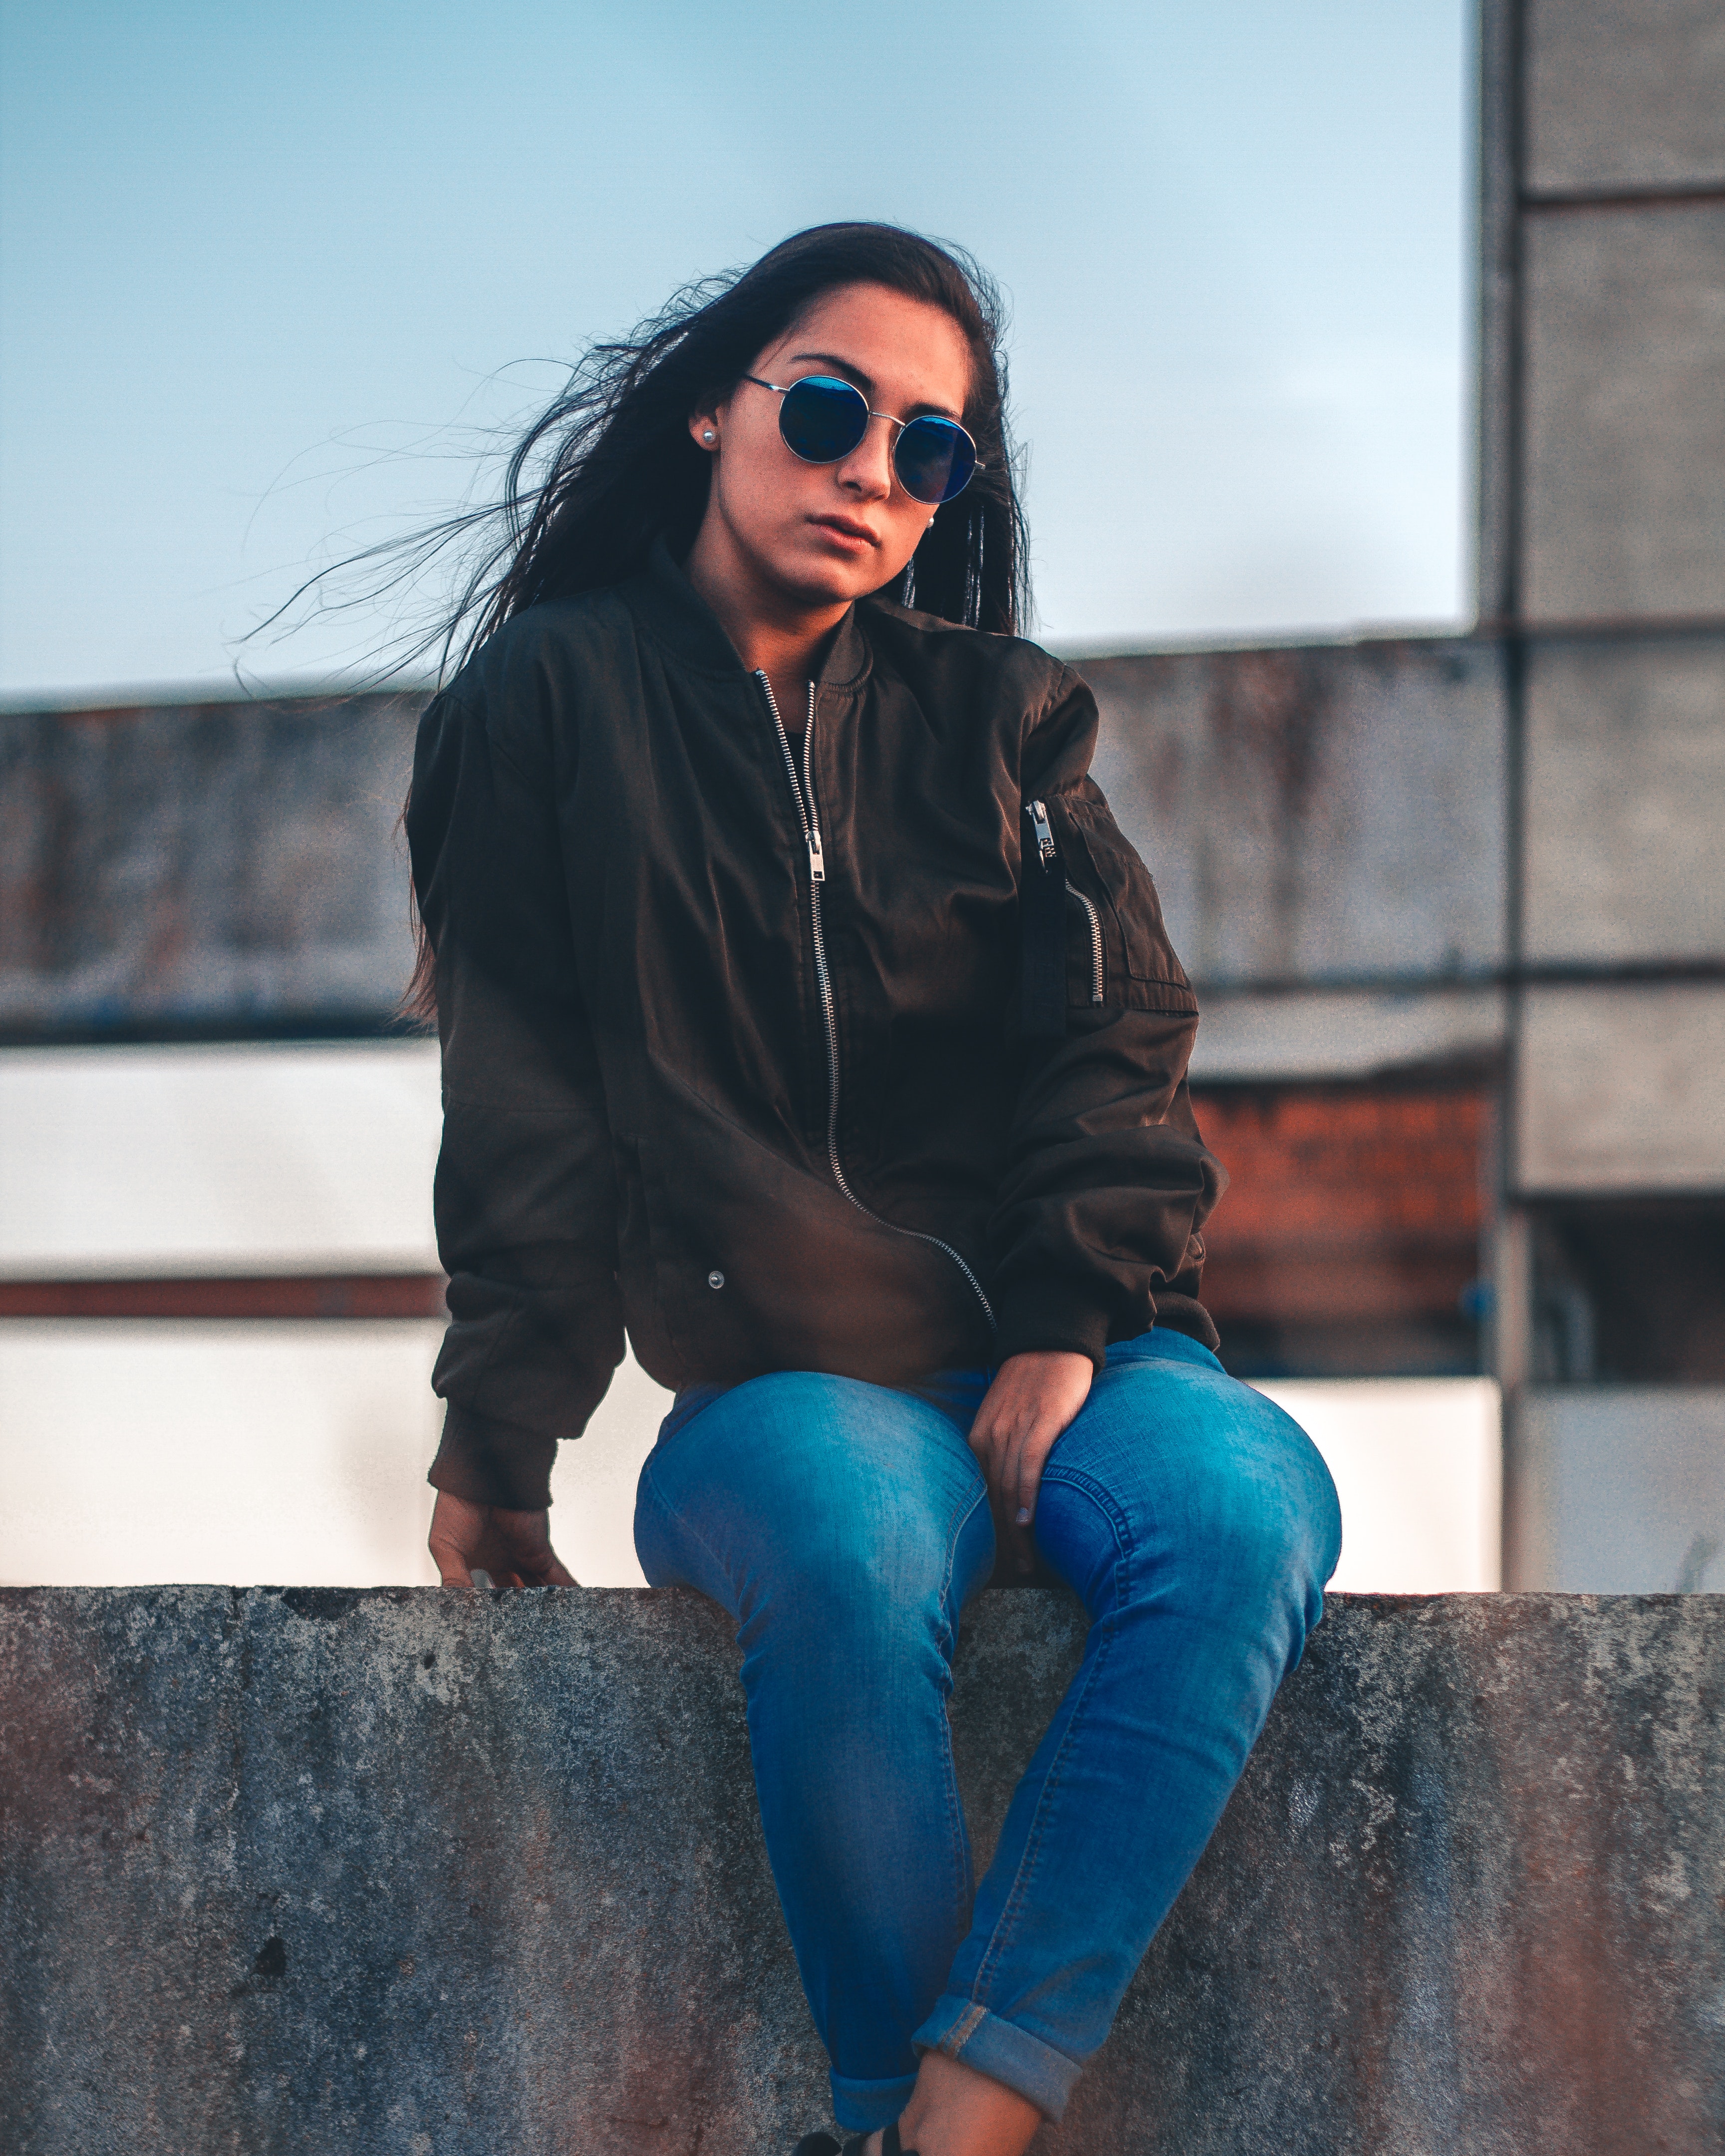
blue, jeans, denim, beauty, eyewear, girl, jacket, sunglasses, vision care, sitting, fashion, outerwear, cool, leather jacket, textile, black hair, shoe, electric blue, glasses, long hair, leather, model, photo shoot, trousers, top, tights, fun, blazer